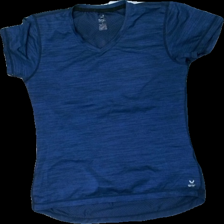
View: front
Type: Training top
Category: Ladies
Brand: Soc (Stadium)
Colors: Blue
Material: 82% Polyester 18% Acryl
Cut: Regular, V-collar
Size: XS
Trend: Sports
Price range: 50-100
Recommended usage: Reuse
Description: Blue t-shirt